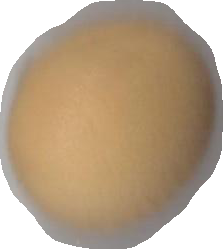
Variety: Grobogan